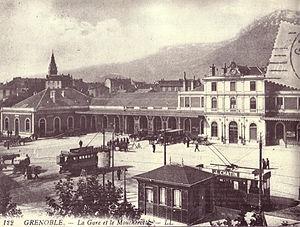
Gare PLM de Grenoble vers 1901, à droite un tramway TGC, à gauche un tramway SGTE
La gare de Grenoble est une gare ferroviaire française située sur la commune de Grenoble, dans le département de l'Isère, en région Auvergne-Rhône-Alpes.
Le Dauphiné est une entité historique et culturelle, jadis nommée Viennois parce que Vienne fut par le passé la capitale de toute cette ancienne province Viennoise située dans le quart sud-est de la France actuelle. Le Dauphiné de Viennois fut un État, sous l’autorité des comtes d’Albon, qui prirent le titre de dauphins. Cette entité apparaît dans l'ancienne Provence, et était une subdivision du Saint-Empire romain germanique, de ses origines admises au XIᵉ siècle, jusqu'à son rattachement en 1349 au royaume de France. En 1343 le roi de France Philippe VI de Valois avait décidé, lors de son séjour à Sainte-Colombe, et acté par lettres patentes datée d’août de la même année, que désormais lui et ses successeurs à qui appartiendra le Dauphiné seront appelé Dauphin de Viennois. La province continue à l'époque de s'étendre et acquiert sa forme définitive au XVᵉ siècle.